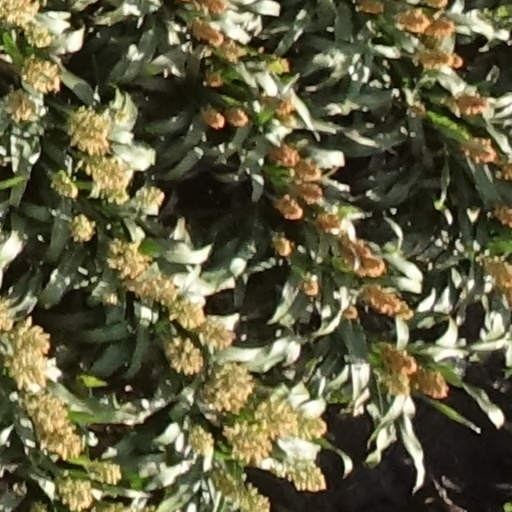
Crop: sorghum